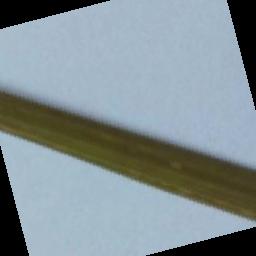
Label: Rice___Leaf_Blast